Kota Harapan Indah

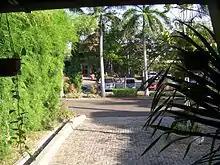
Harapan Indah sports club

Kota Harapan Indah, or Harapan Indah, abbreviated as HI, is a planned township at Cakung, East Jakarta and Pejuang, Medan Satria, Bekasi, West Java, Indonesia. It is a rapidly developing community with its own supermarket, school, sports club and a number of office buildings with plans to develop a new shopping centre. Land area of the township is about 2,200 hectares. It forms border with the capital Jakarta and within Greater Jakarta area.